Mirage Yachts

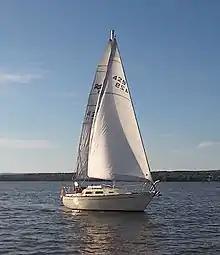
Mirage 27 (Perry)

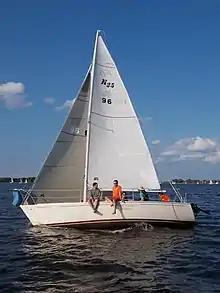
Kirby 25

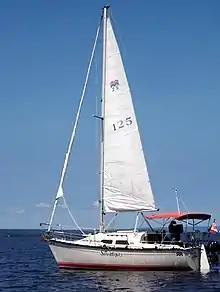
Mirage 25

The Steffens had owned a yacht dealership for C&C Yachts, that was located in Pointe Claire. The company had done good business selling C&C boats, but the C&C line did not offer a boat smaller than the C&C 27. Dick Steffen was a competitive sailing racer and thought that there would be a good market for a C&C 24 foot keelboat. At his request C&C designed the boat, but decided not to proceed with production. Steffen bought the design from C&C, founding Mirage Yachts in February 1972 to build the design.